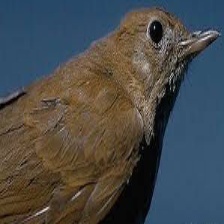
Species: VEERY
Scientific name: CATHARUS FUSCESCENS